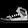
Label: Sneaker